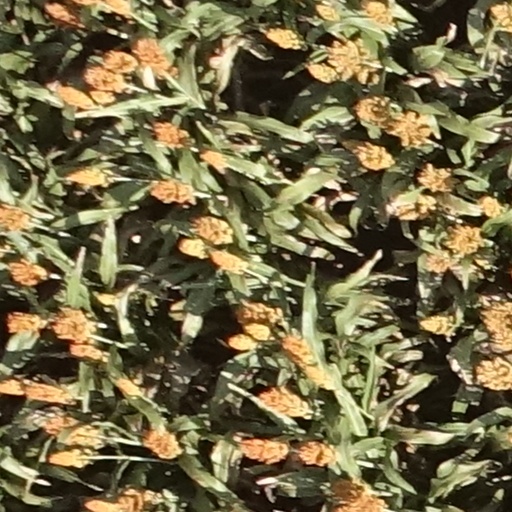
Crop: sorghum